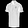
Label: T - shirt / top